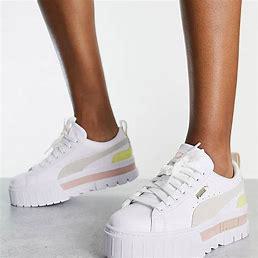
Brand: Puma
Model: Mayze